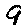
Label: 9